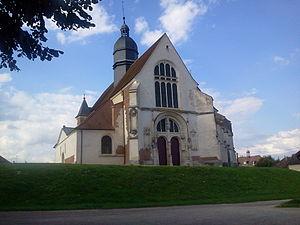
Église Saint-Phal This building is indexed in the Base Mérimée, a database of architectural heritage maintained by the French Ministry of Culture,
L'église Saint-Phal est une église située à Saint-Phal, en France.
Saint-Phal est une commune française, située dans le département de l'Aube en région Grand Est.
Cet article recense les monuments historiques de l'Aube, en France.